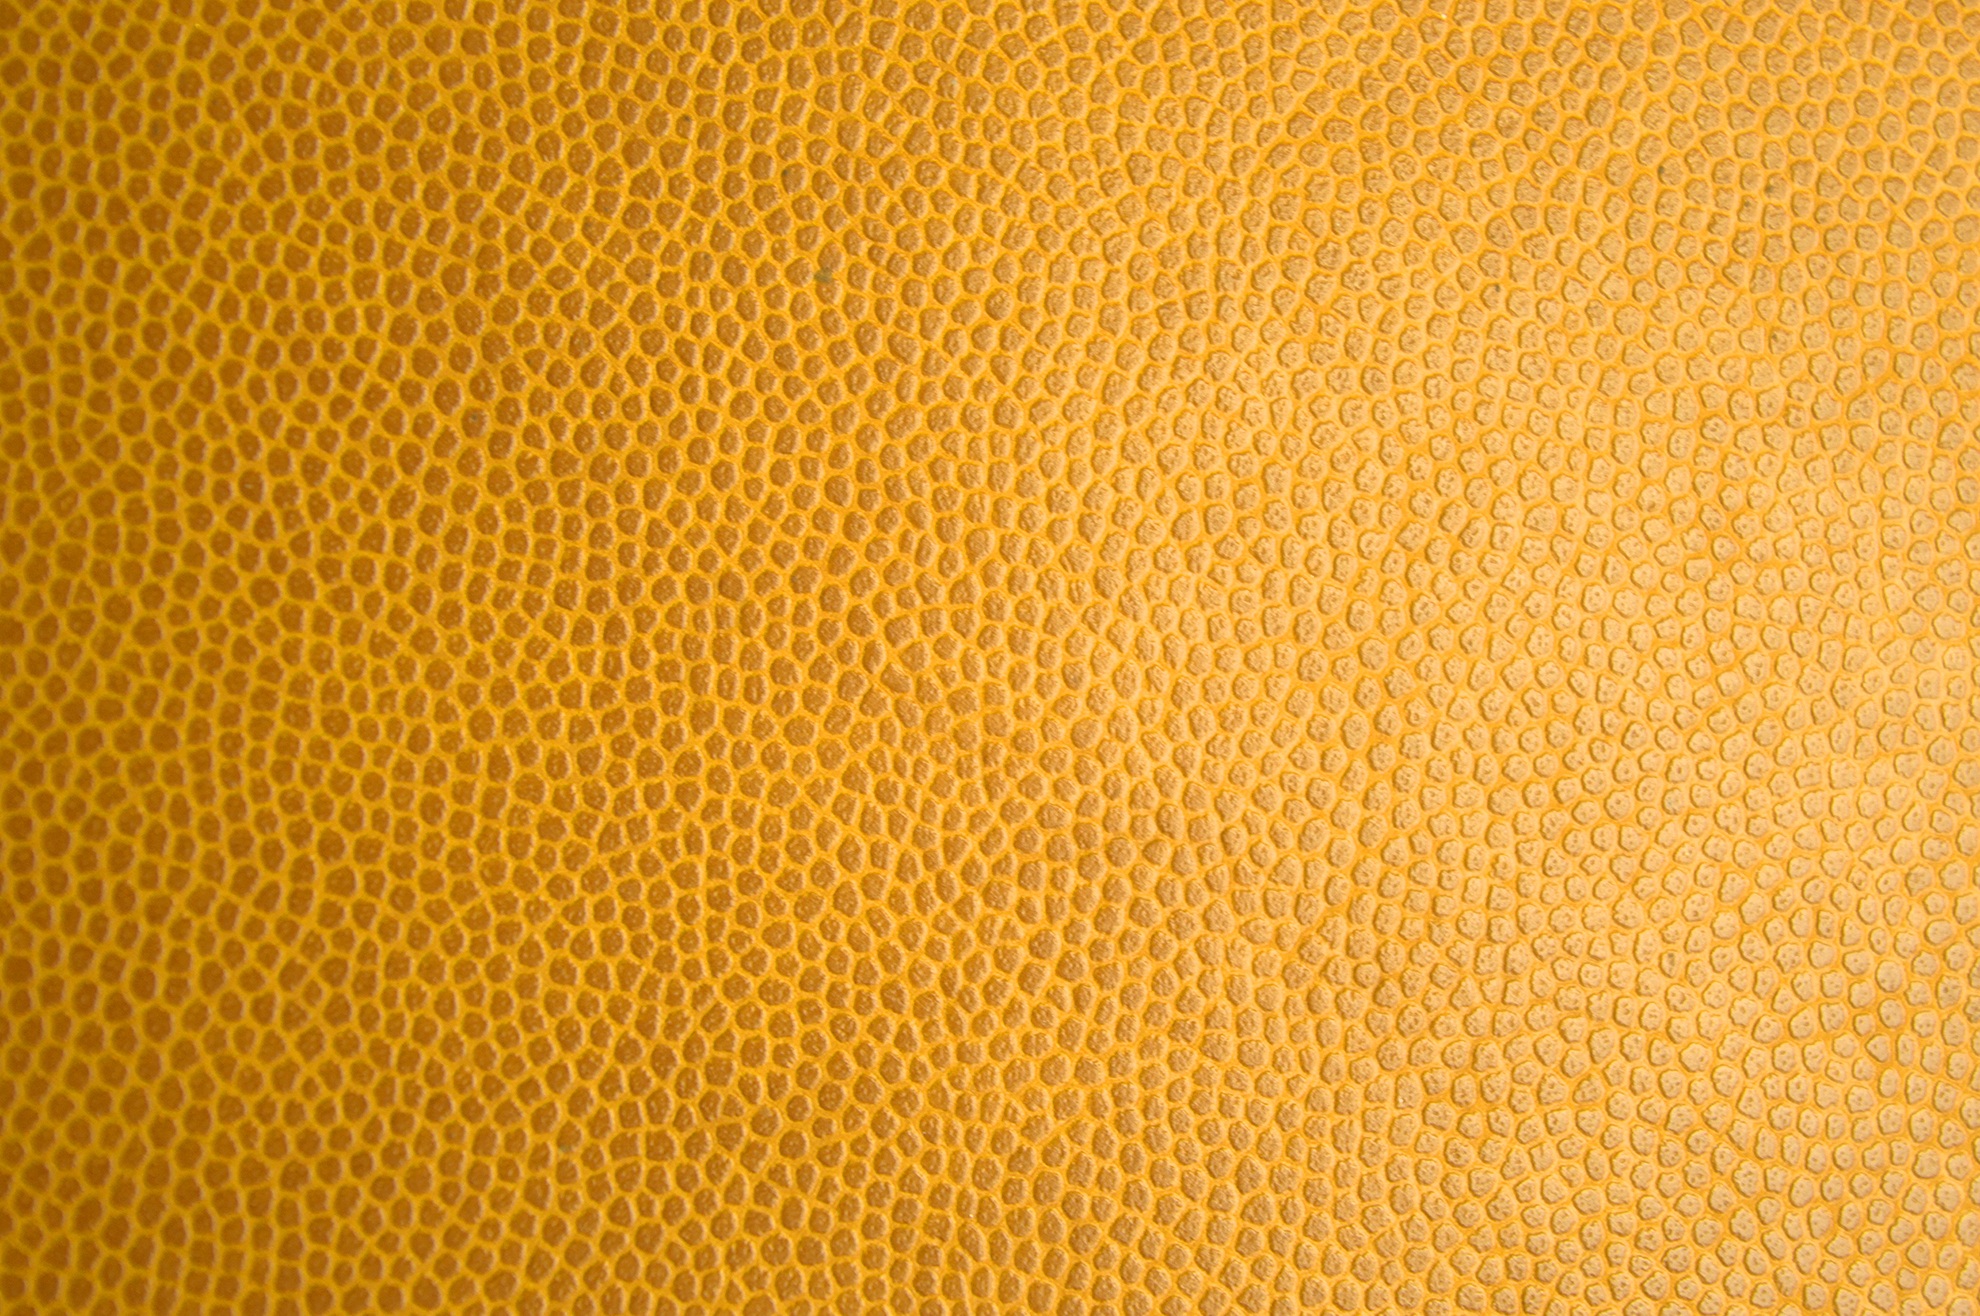
leather, texture, floor, pattern, line, yellow, material, circle, surface, glitter, textile, background, design, decorative, bright, flooring, leather texture, leatherette, yellow skin